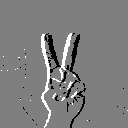
ASL letter: v